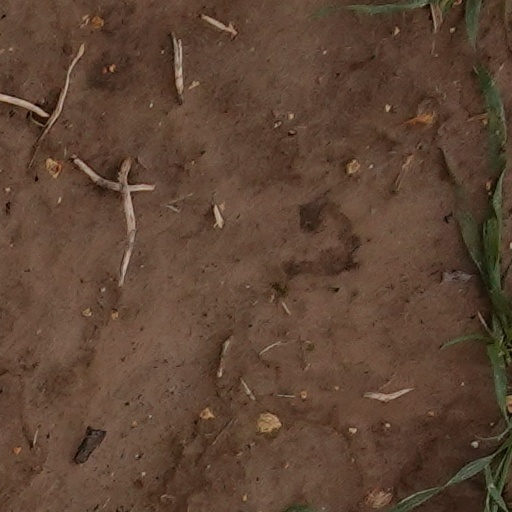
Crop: wheat